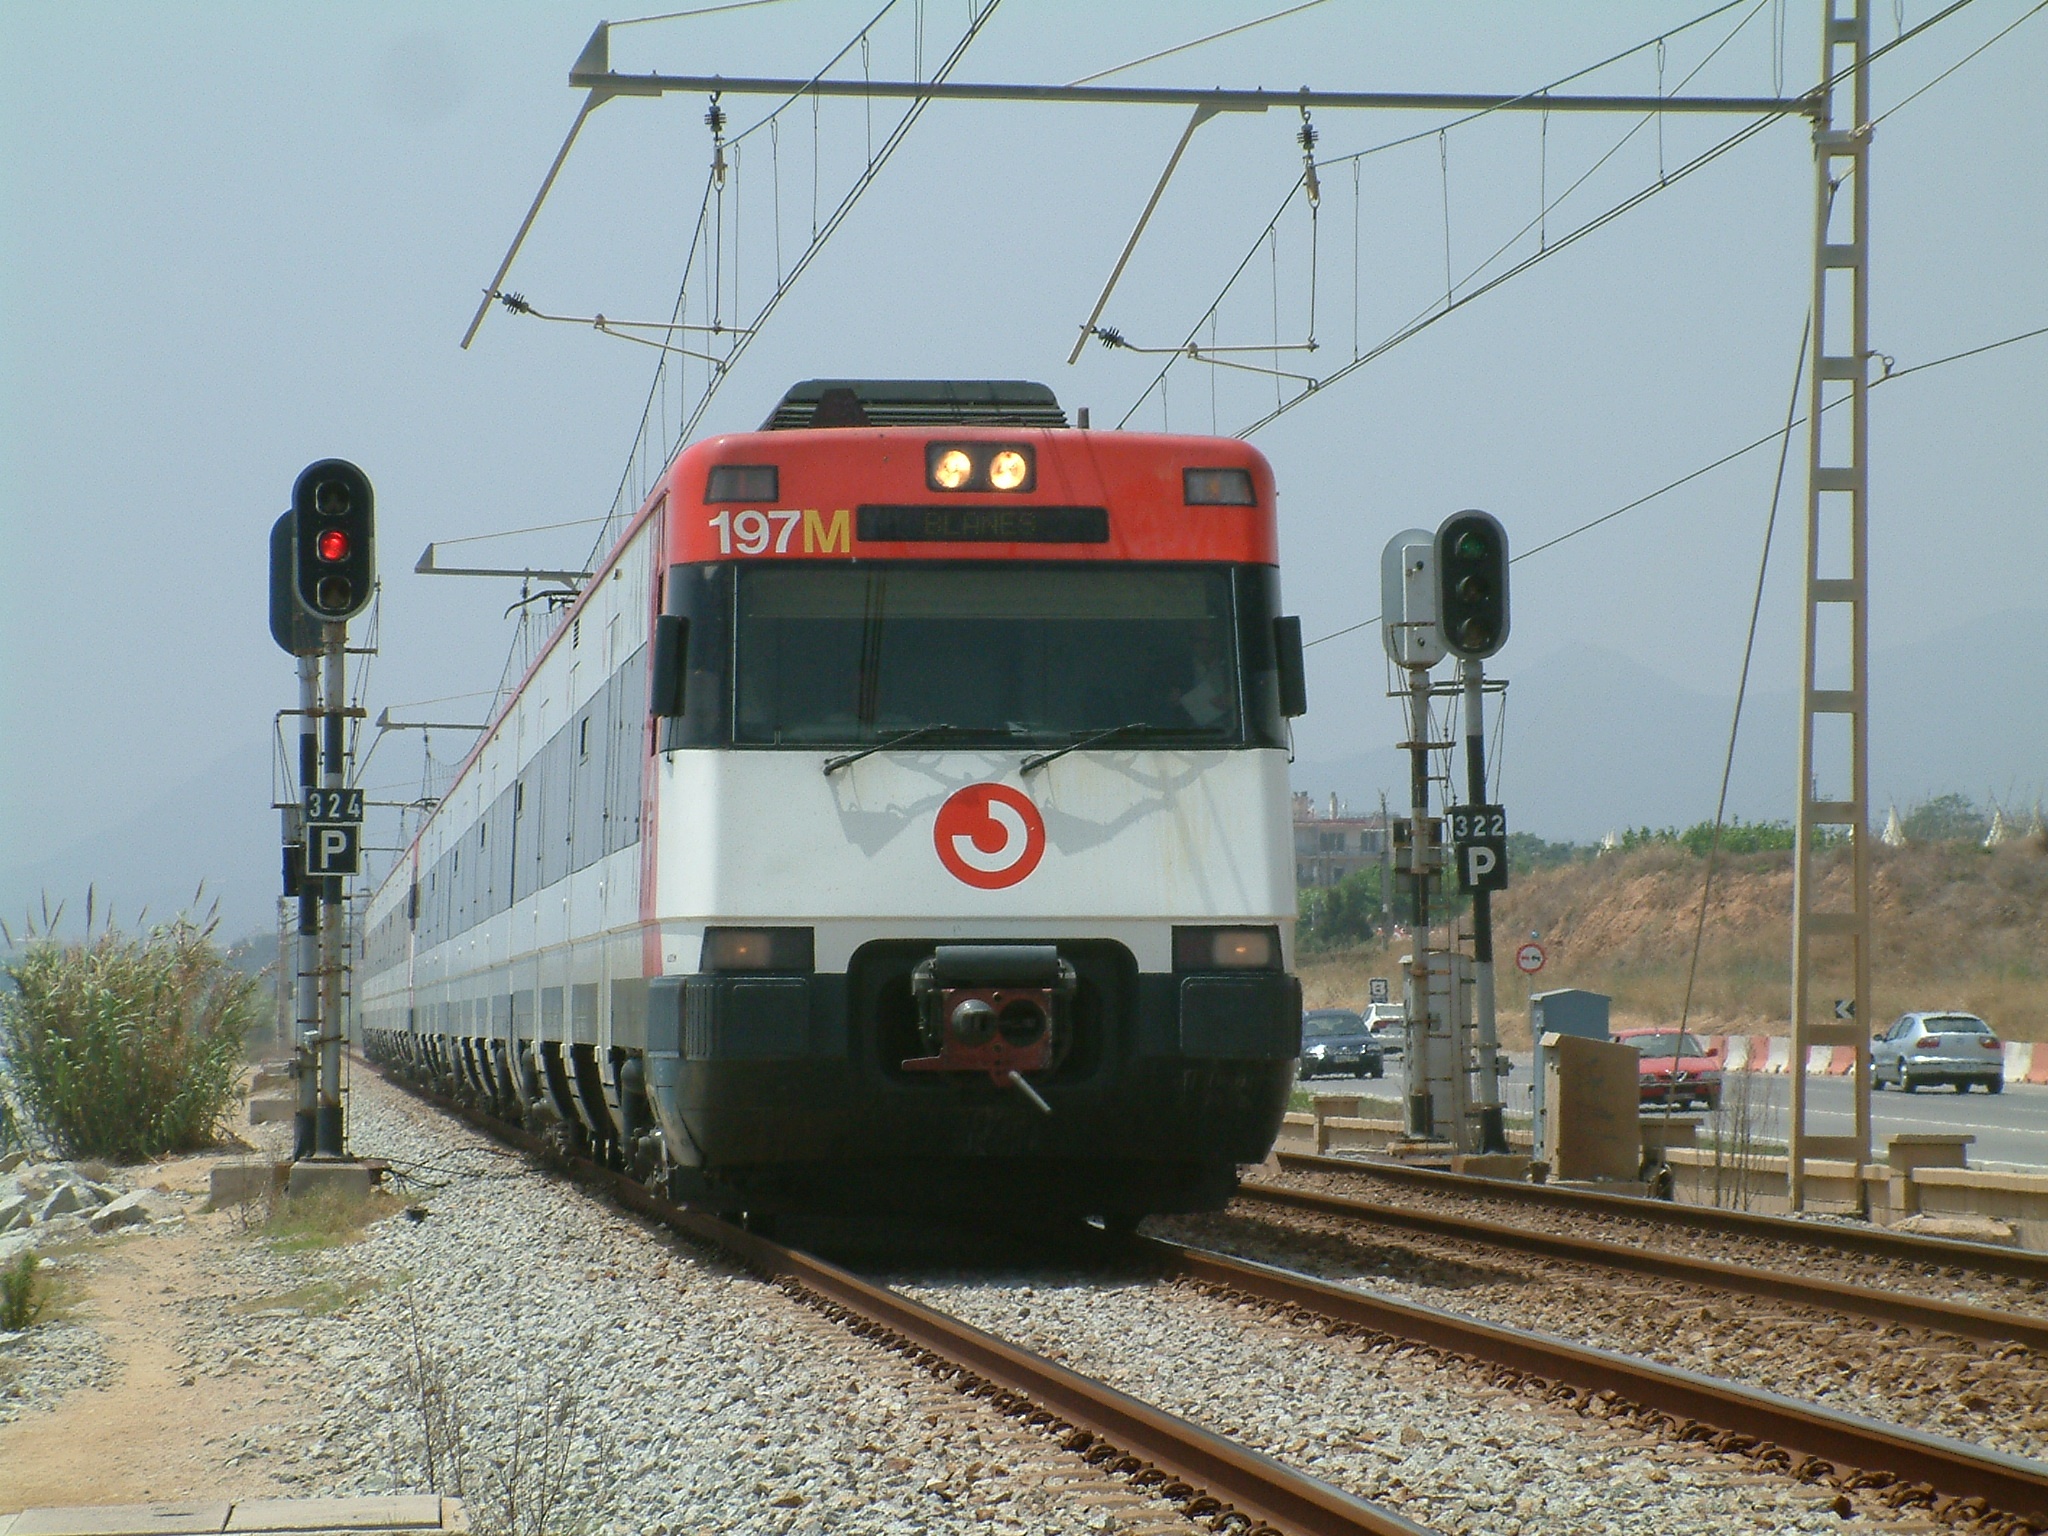
track, railway, train track, train, transport, vehicle, electricity, public transport, locomotive, rails, trains, rail transport, electric locomotive, railway line, land vehicle, rolling stock, railroad car, high speed rail